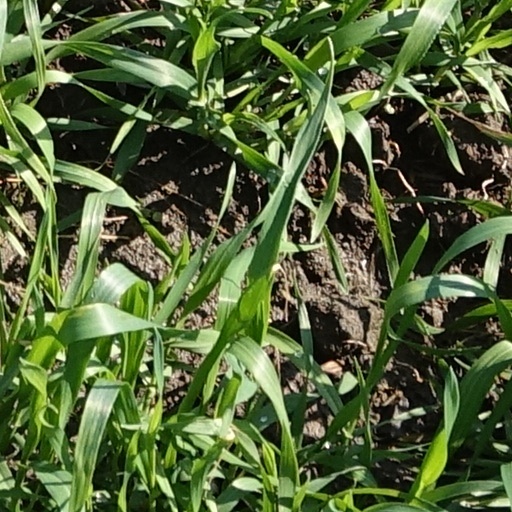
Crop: wheat